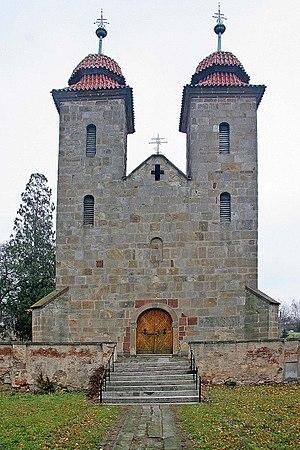
Tismice est une commune du district de Kolín, dans la région de Bohême-Centrale, en République tchèque. Sa population s'élevait à 539 habitants en 2018.